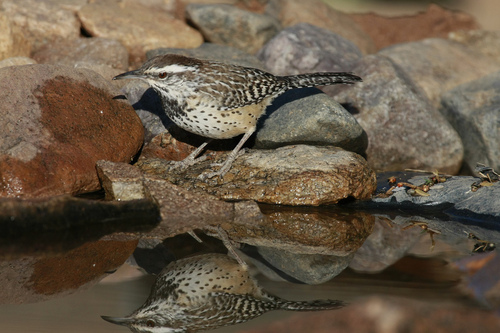
this bird has white with black speckles on its belly and breast with brown superciliary and crown.
this bird is mostly speckled with a white eyebrow and brown crown.
this bird has a rounded belly, a spotted breast, and a brown crown
this bird is brown with white on its stomach and has a long, pointy beak.
brown and white speckled bird with white eye brow, brown crown.
this bird is brown with white and has a long, pointy beak.
this bird has a long, thin bill, long rectrices, and spotted belly and breast.
this particular bird has a belly that is white and tan and has black spots
this bird has black, brown, and white spots all over its body.
a small bird with a long, pointy, grey bill, all over brown crown, brown spots on its coverts, wingbars, and secondaries.
Species: Cactus Wren